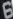
Number: 6